Coelopoeta glutinosi

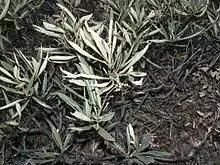
"Eriodictyon californicum", a host plant of "Coelopoeta glutinosi", growing in California.

The caterpillars feed on "Eriodictyon" species, a genus of plants in the borage family, Boraginaceae, including "E. californicum", "E. crassifolium" and "E. trichocalyx". They mine the leaves of their host plant. The mine is gall-like. The mine is on the top side of the leaf; it extends from the midrib to either side, occupying the "width of the leaf". This so contorts the leaf that it curls over the mine at both the sides and at the end. The larva then sequesters its frass to the top of the gall-like structure, separating it from a large chamber below with a thin sheet of silk, both structures fitting within the upper and lower epidermis of the leaf. Within this lower chamber the caterpillar spins its cocoon. The cocoon has a prolonged tube at its anterior end which opens up into a semicircular slit the caterpillar has made in the leaf surface.